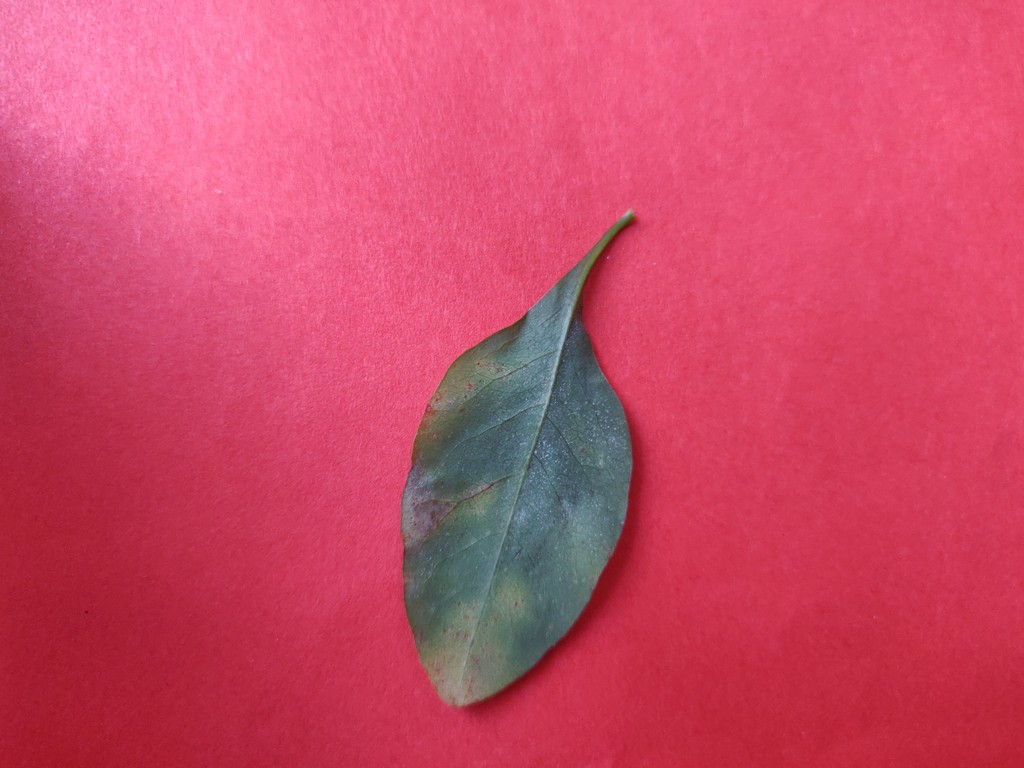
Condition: Unhealthy
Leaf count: single
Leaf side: back